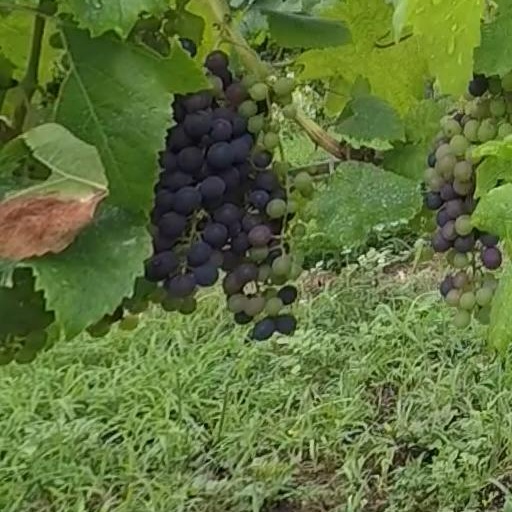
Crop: grape